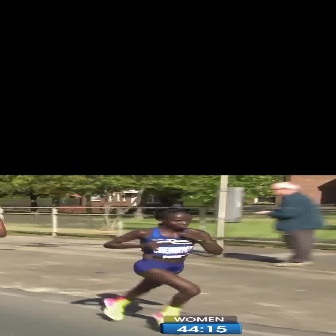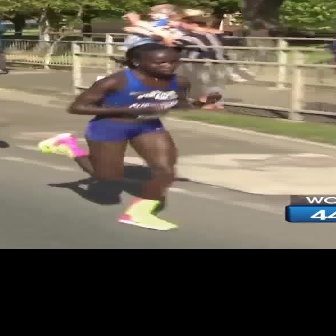
  Please identify the target specified by the bounding box [101,207,223,329] in the first image and locate it in the second image. Return the coordinates in [x_min,y_min,x_max,y_max] format.
Answer: [33,42,221,230]